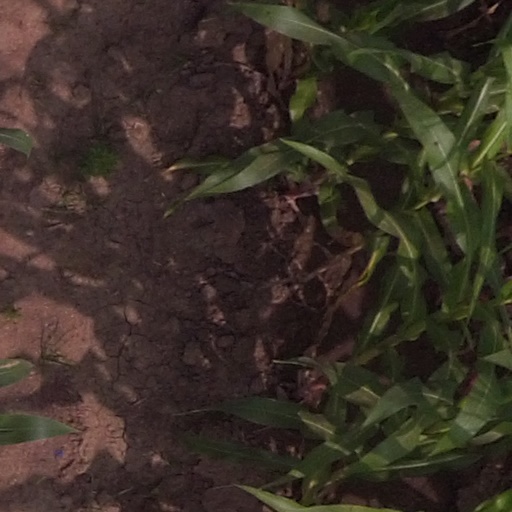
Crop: maize; corn